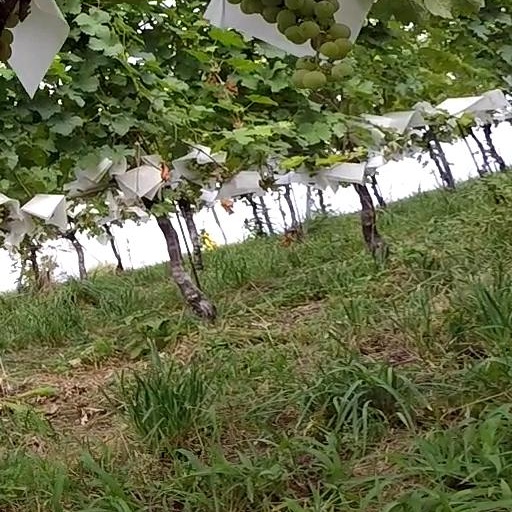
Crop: grape